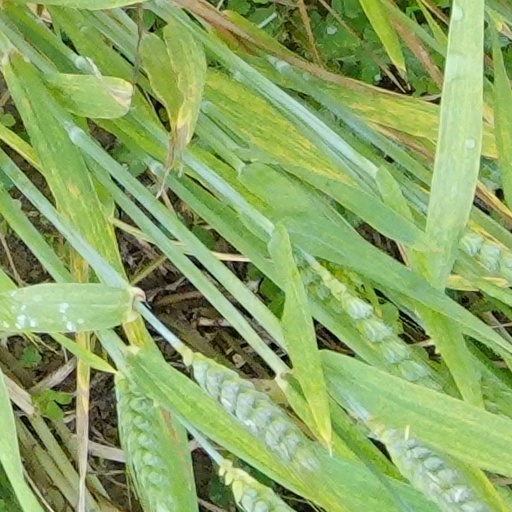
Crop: wheat